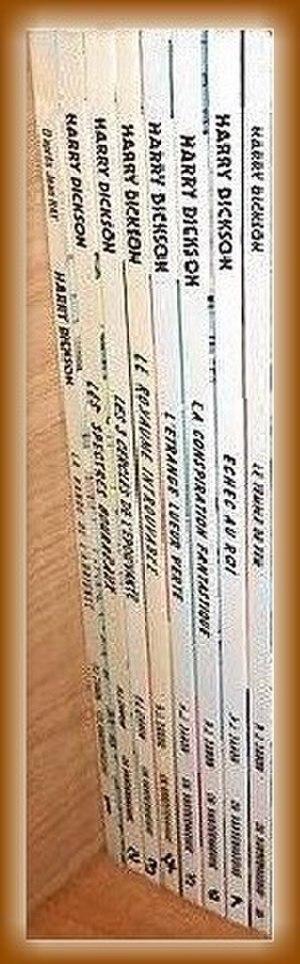
Harry Dickson BD.
Harry Dickson est un personnage de roman policier fantastique recréé par Jean Ray à partir d'une série policière néerlandaise.
Le personnage de romans policiers Harry Dickson a été adapté en bande dessinée à partir de 1985, principalement chez Dargaud et Soleil. Trois équipes d'auteurs ont proposé leur version du personnage.